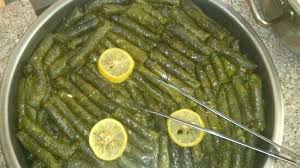
Yemek: yaprak_sarma